Réunion

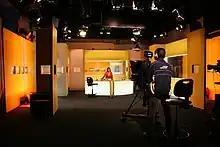
The set of the television news of Télé Réunion

Réunion has a local public television channel, Réunion 1ère, which now forms part of France Télévision, and also receives France 2, France 3, France 4, France 5, and France 24 from metropolitan France, as well as France Ô, which shows programming from all of the overseas departments and territories. There are also two local private channels, Télé Kréol and Antenne Réunion.